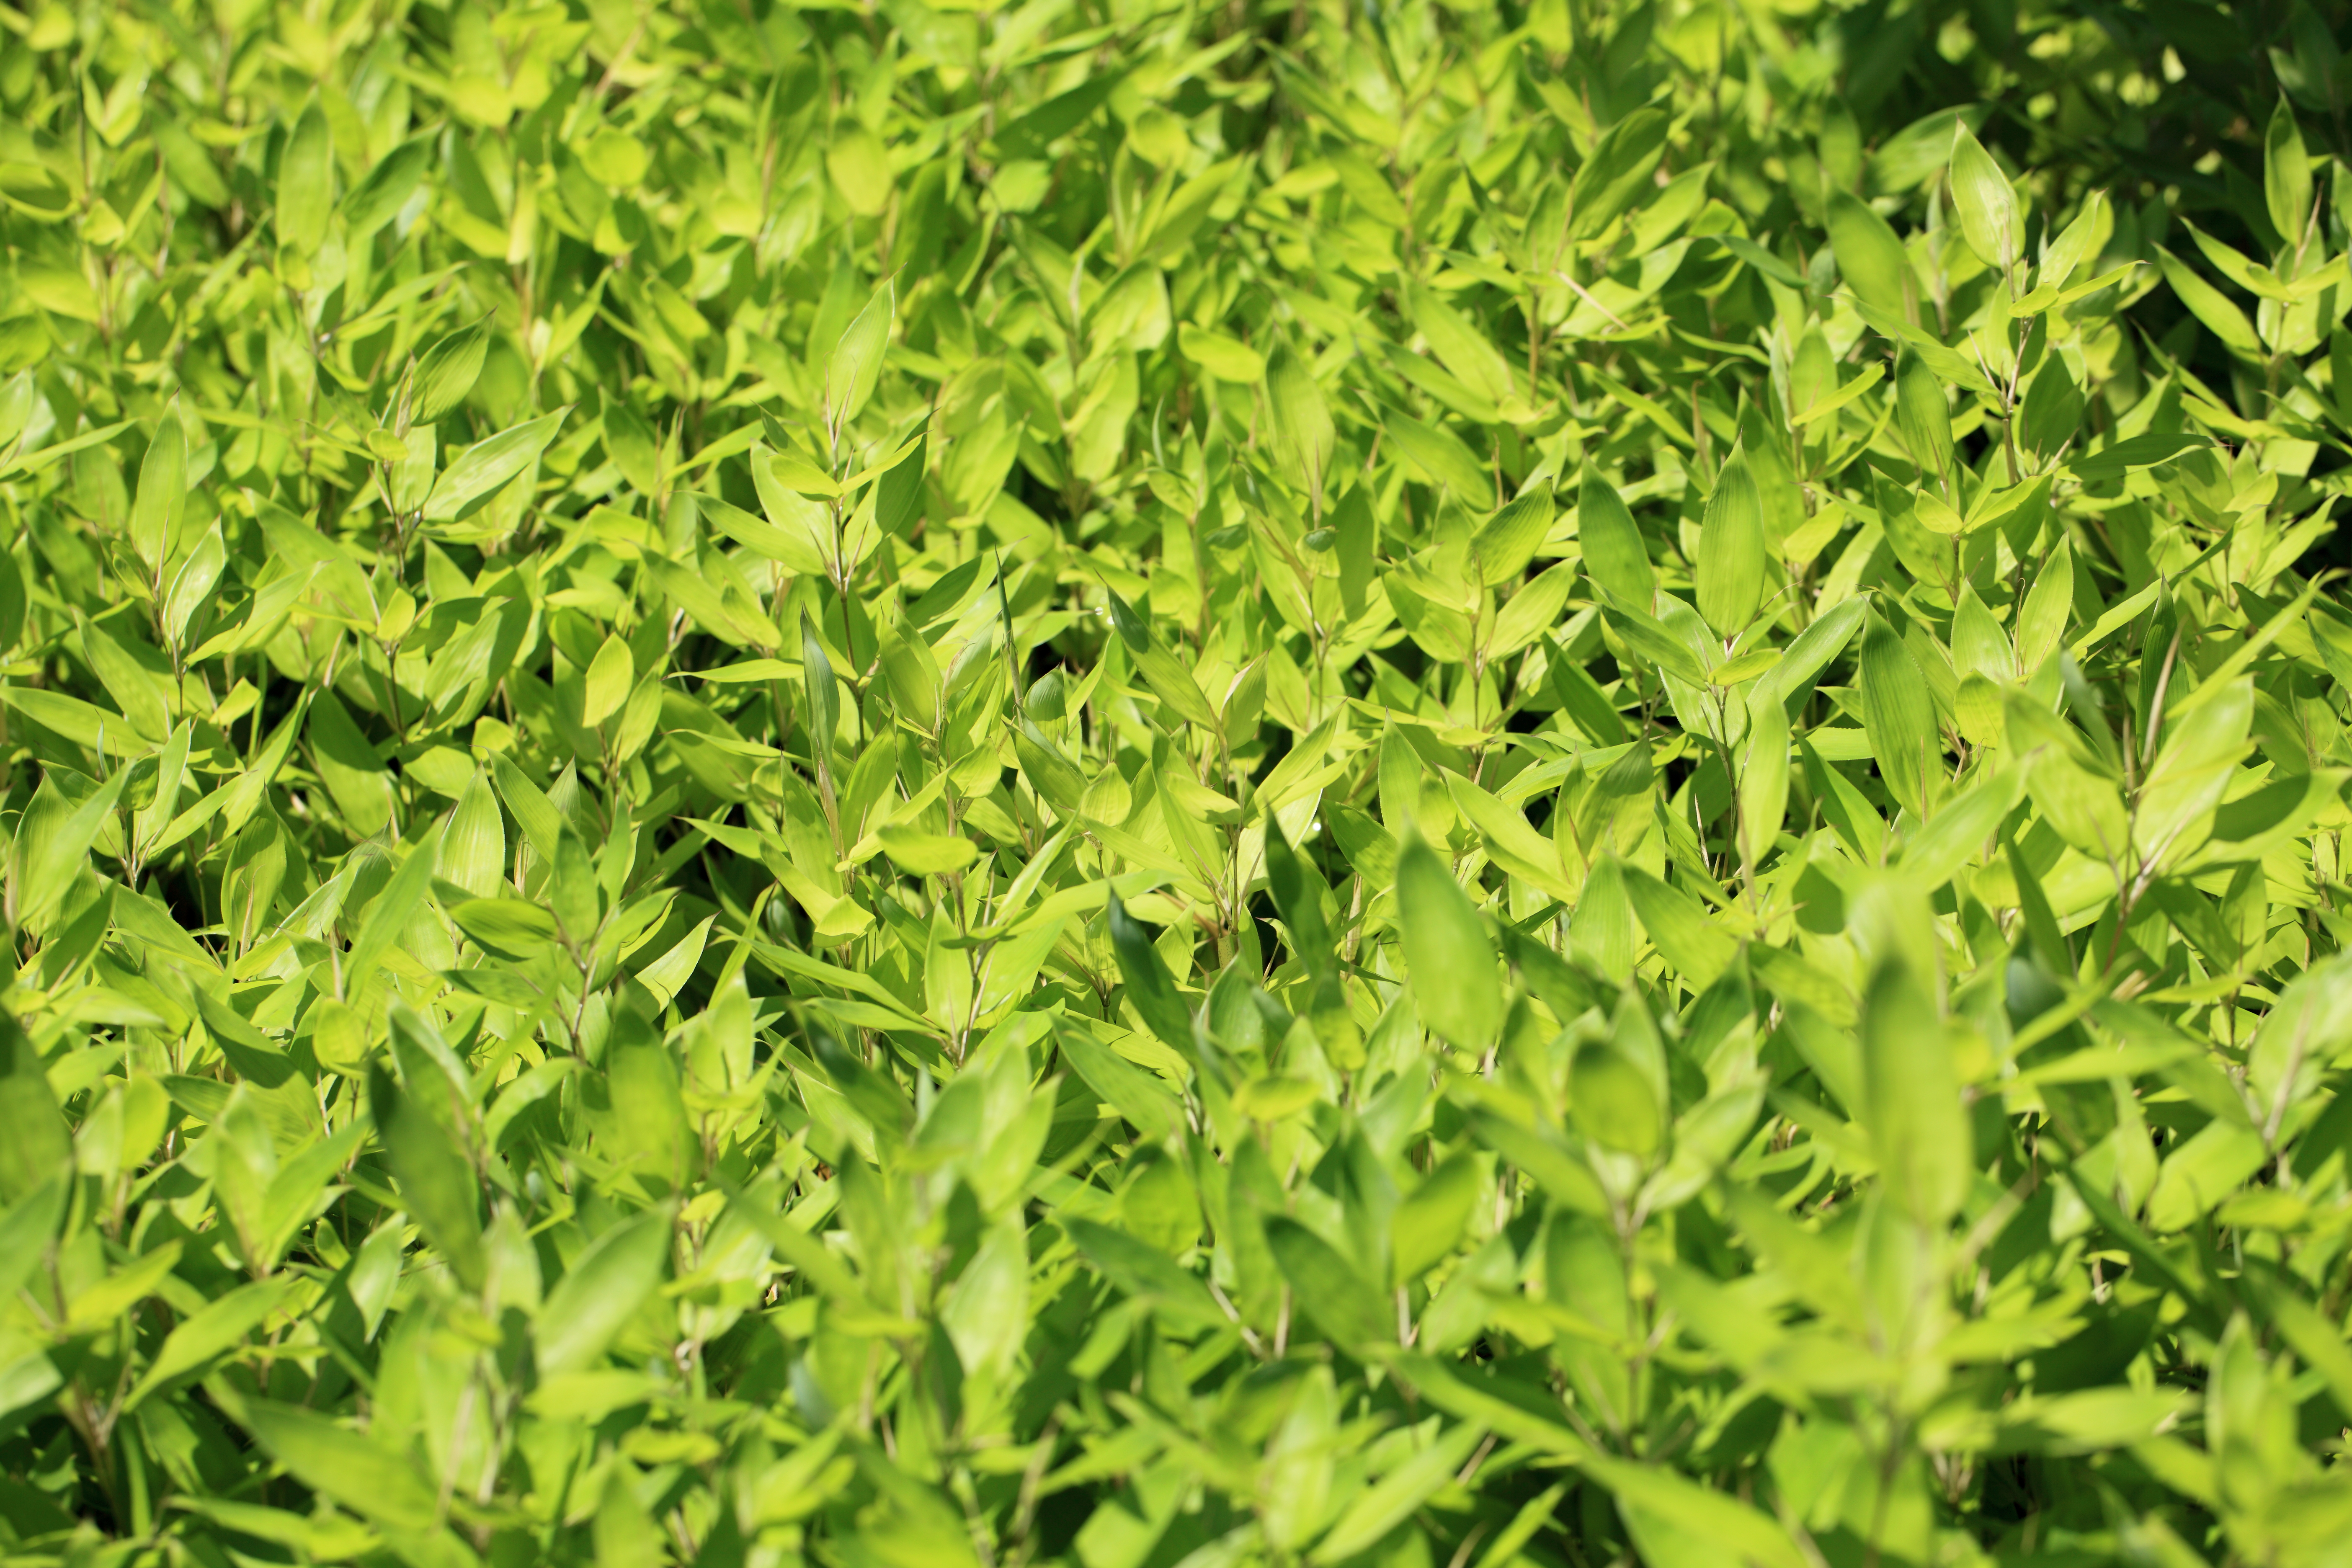
tree, grass, plant, lawn, leaf, flower, pattern, food, green, high, herb, produce, vegetable, crop, soil, background, shrub, wallpaper, 5d, hires, markii, hi, res, resolution, saitama, hanadaen, flowering plant, grass family, land plant